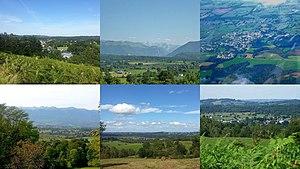
Diverses vues de Buzy en Béarn
Buzy est une commune française, située dans le département des Pyrénées-Atlantiques en région Nouvelle-Aquitaine.